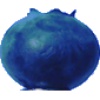
Label: huckleberry